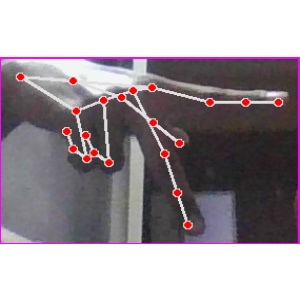
अक्षर: प